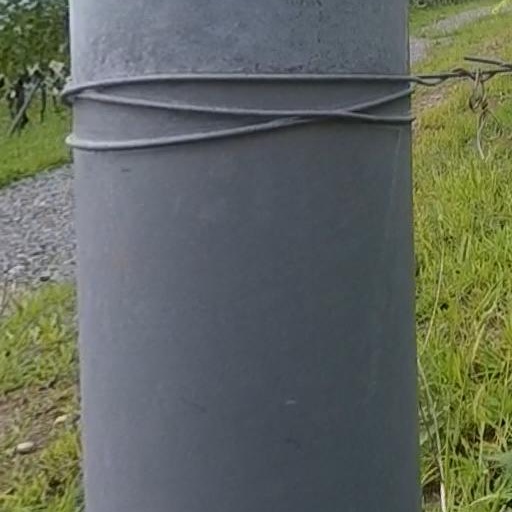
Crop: grape